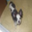
Label: dog